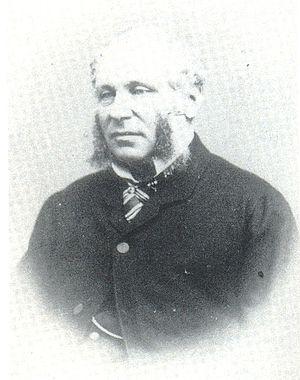
William Haines Nov 1855 - Mar 1857 Apr 1857 - Mar 1858. William Haines (homme politique). Polski: Pierwszy premier kolonii, William Haines.
Liste des Premiers ministres de l'État du Victoria, en Australie.
William Clark Haines est un colon et homme politique australien qui fut le premier Premier ministre du Victoria.